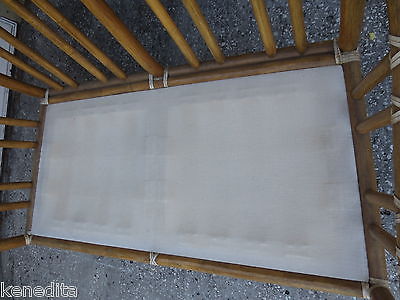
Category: sofa